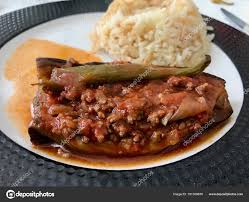
Yemek: karniyarik